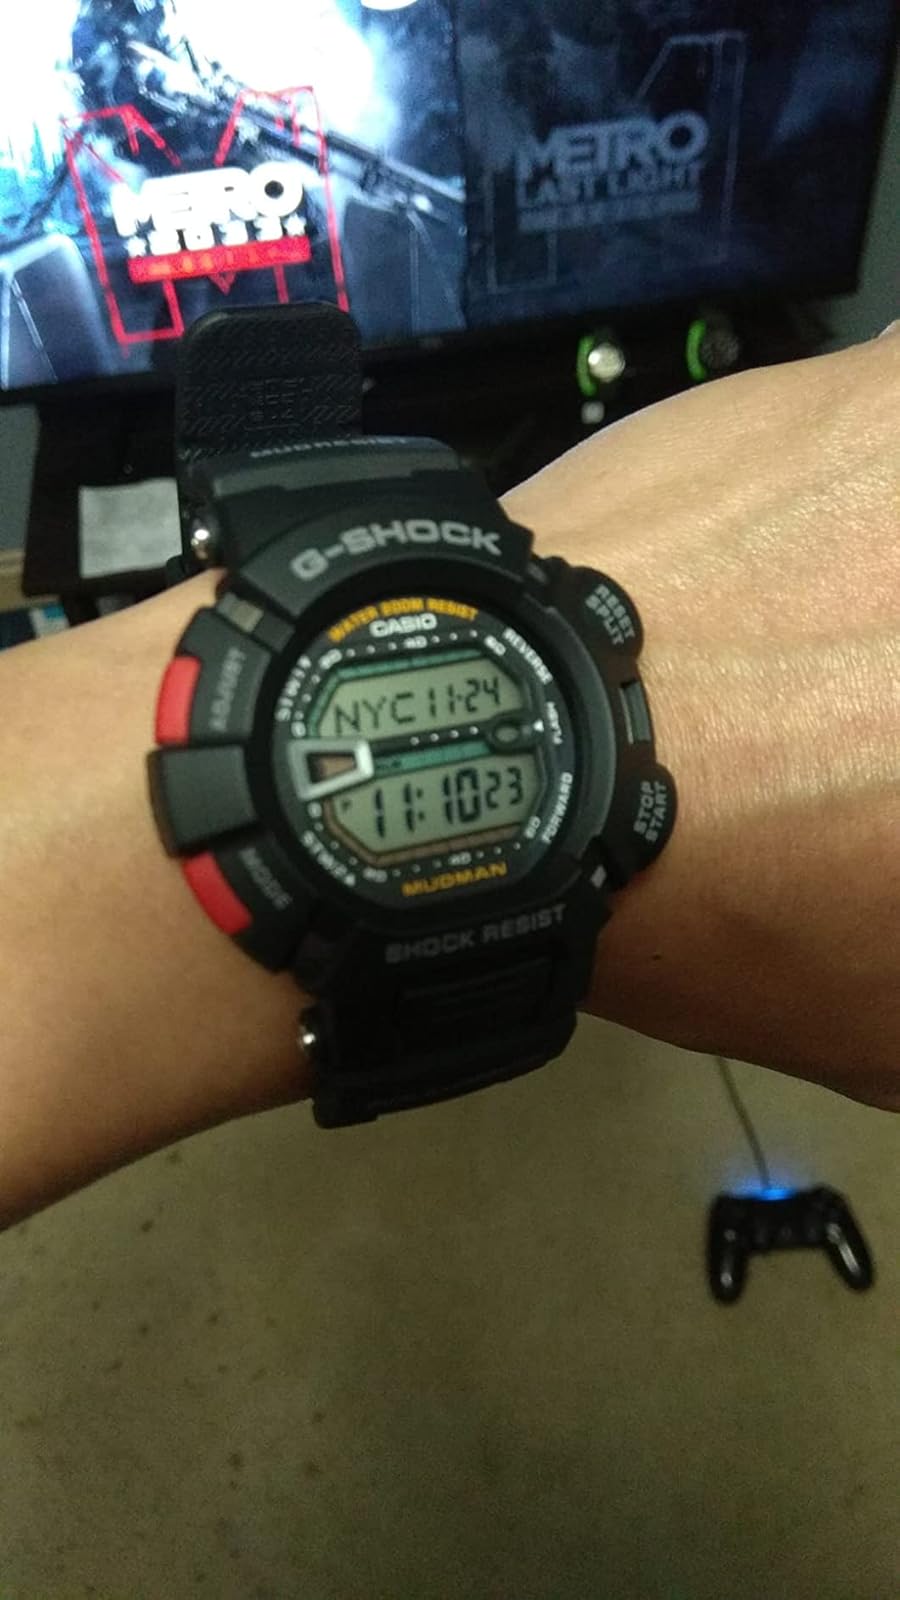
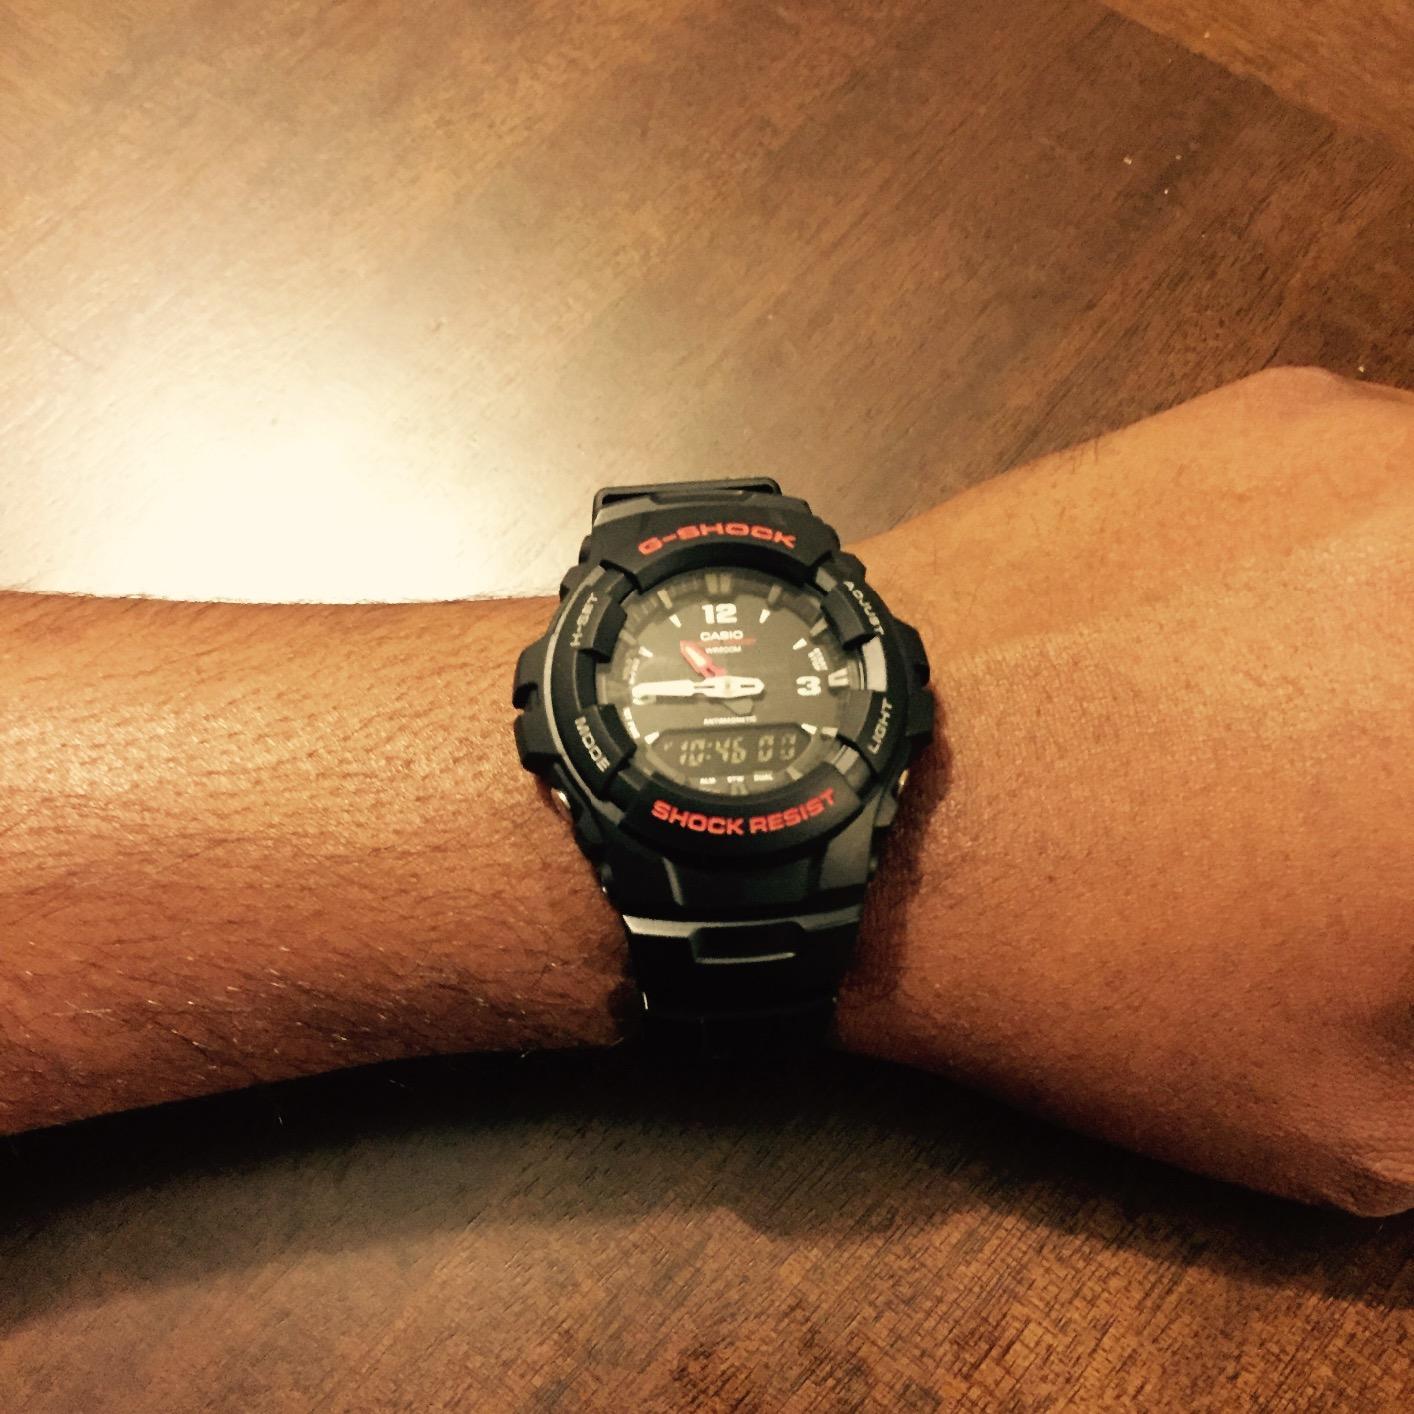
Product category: accessories_watch
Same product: no